Yacht

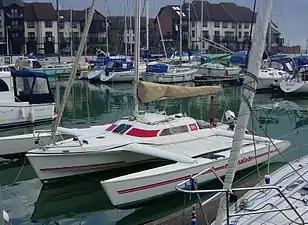
Cruising "trimaran" with folding amas in 2005

Sailing yachts for "cruising" versus "racing" embody different tradeoffs between comfort and performance. Cruising yachts emphasize comfort over performance. Racing yachts are designed to compete against others in their class, while providing adequate comfort to their crews.